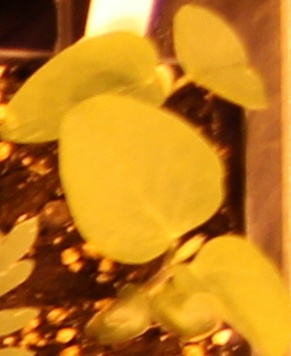
Label: Soybean